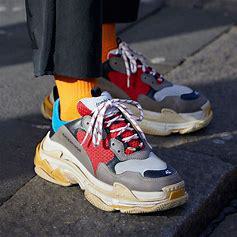
Brand: Balenciaga
Model: Triple S